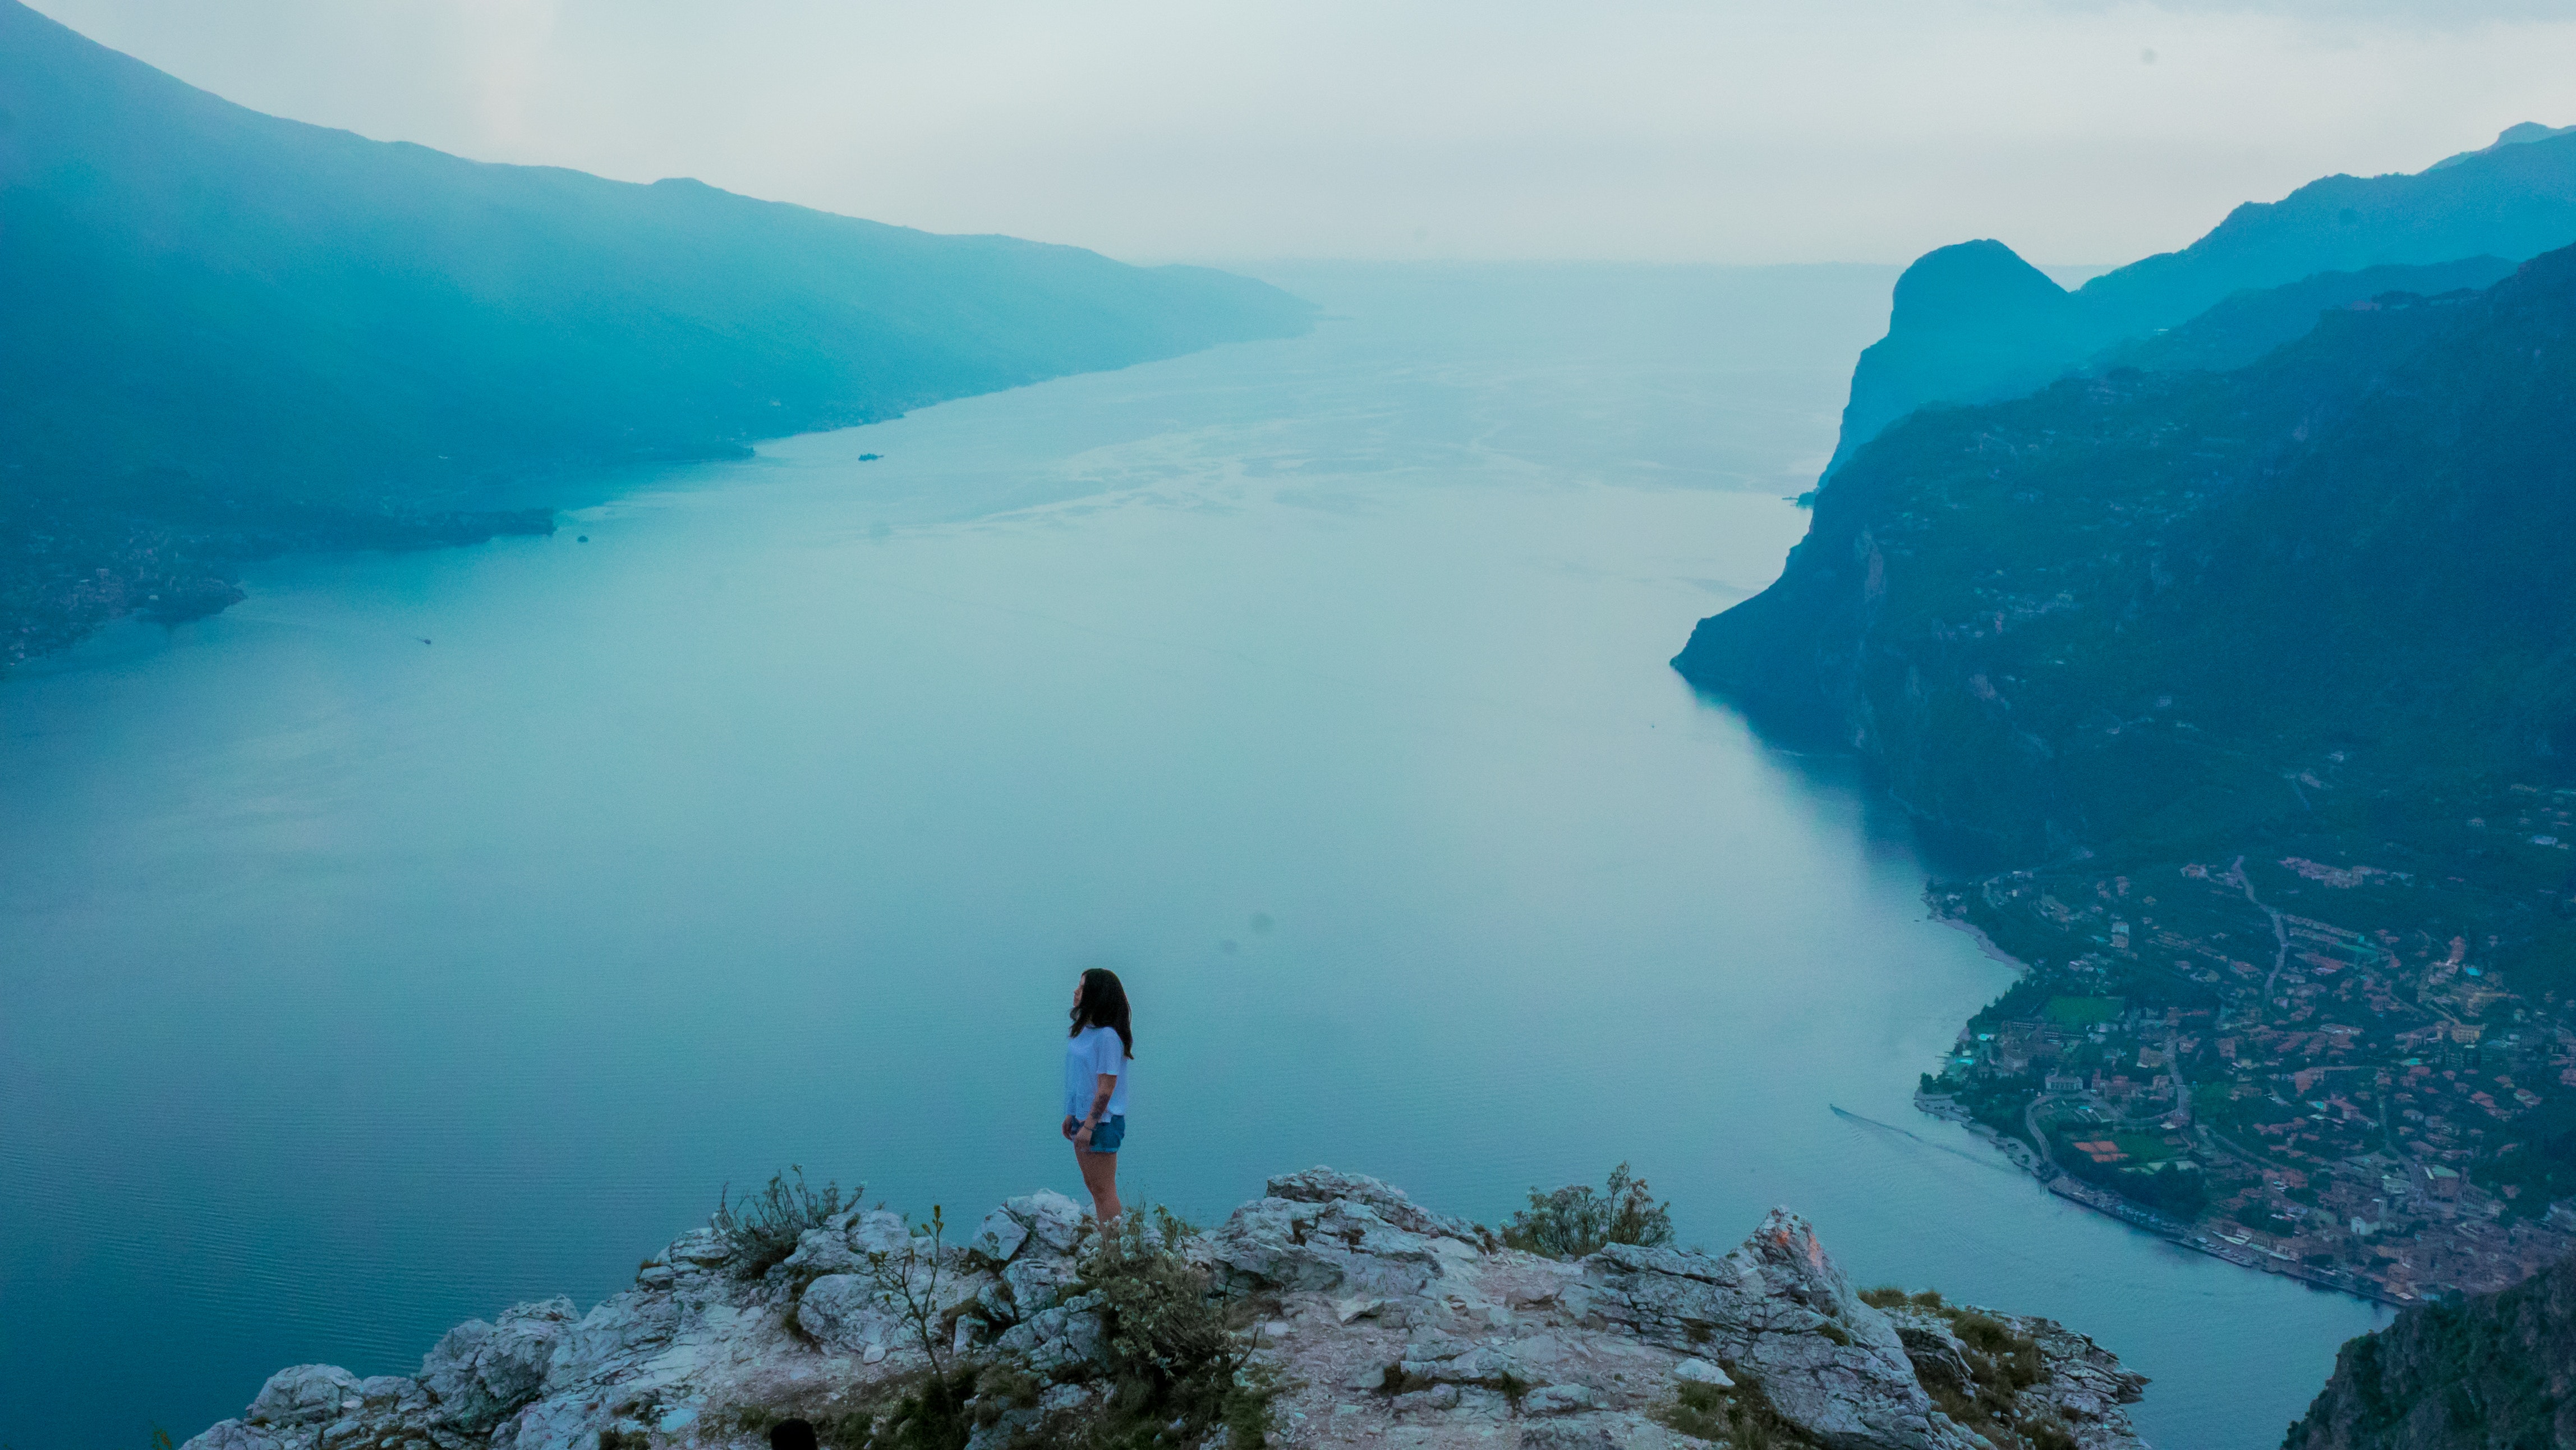
sky, mountain, mountainous landforms, sea, atmospheric phenomenon, fjord, coast, ocean, ridge, coastal and oceanic landforms, sound, tourism, lake, cloud, vacation, mountain range, hill, hill station, bay, landscape, promontory, cape, travel, crater lake, glacial landform, adventure, klippe, cliff, terrain, glacial lake